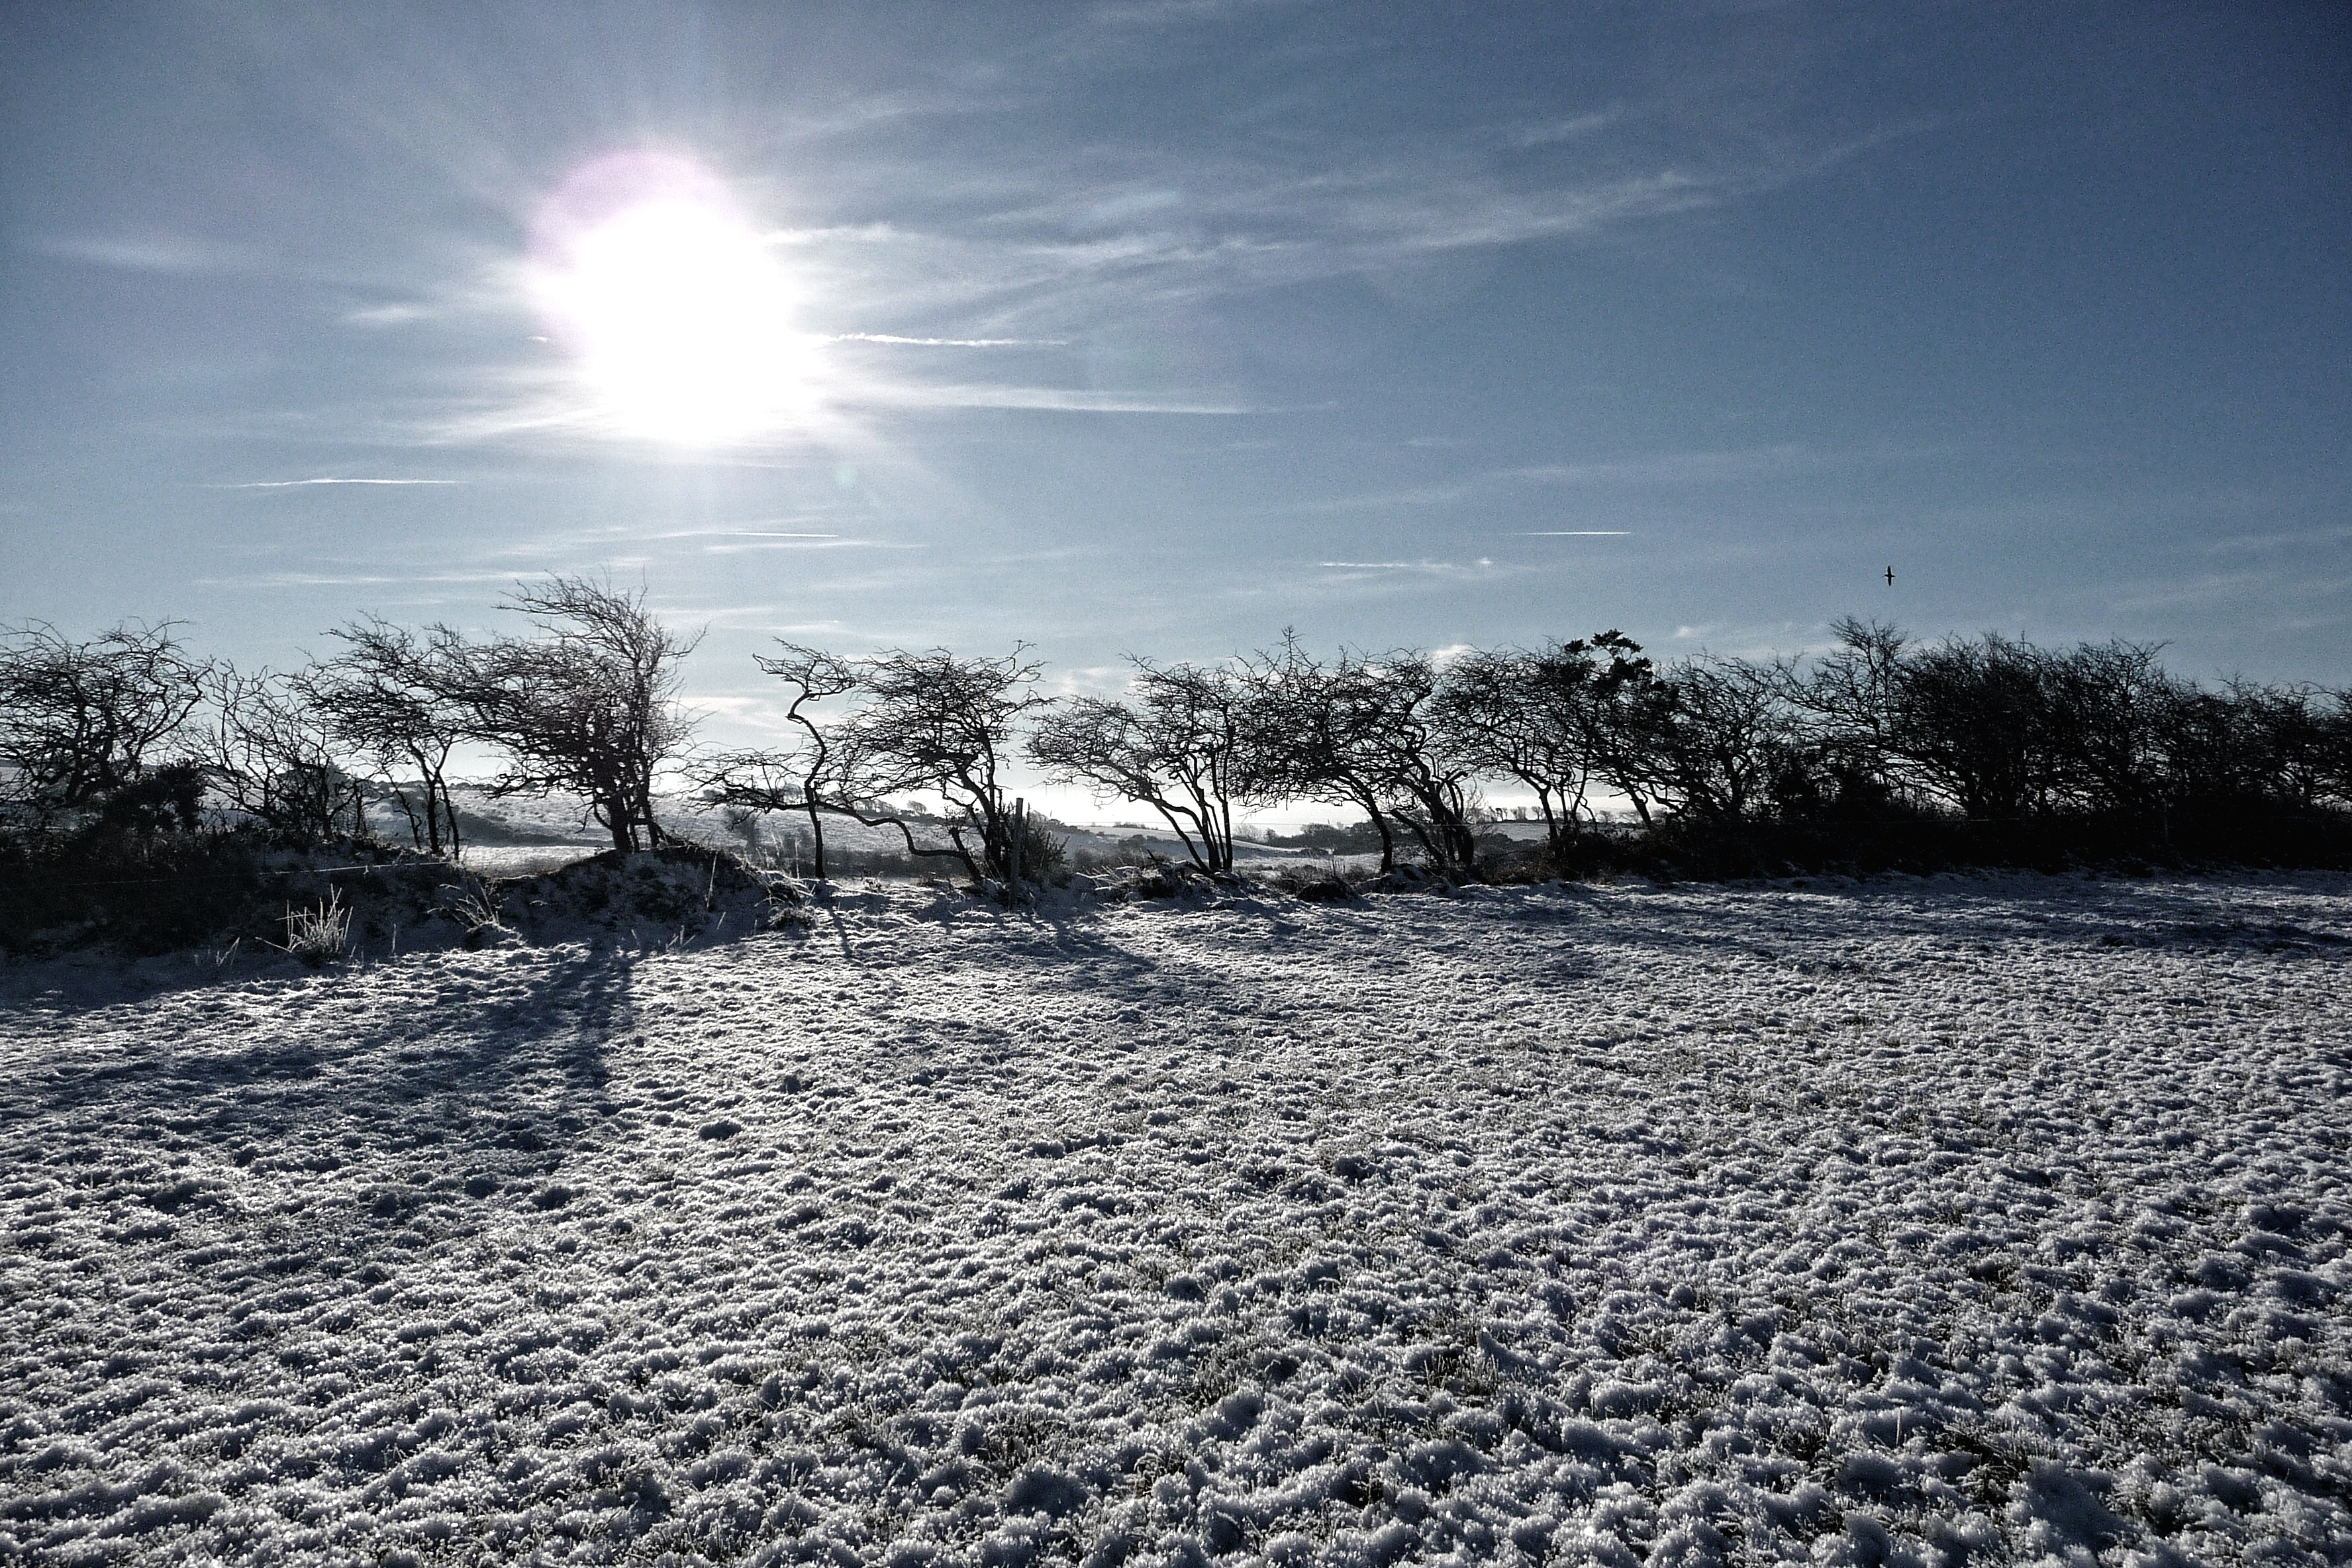
landscape, sea, tree, nature, horizon, mountain, snow, cold, winter, cloud, sky, sun, white, sunlight, morning, frost, dawn, dusk, ice, weather, holiday, christmas, season, snowfall, ireland, xmas, freezing, christmas snow